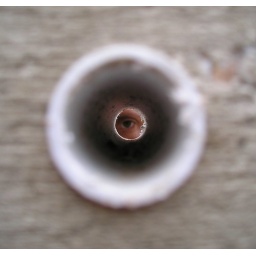
tie hole in RC wall with plastic 'sleeve' yet to be removed